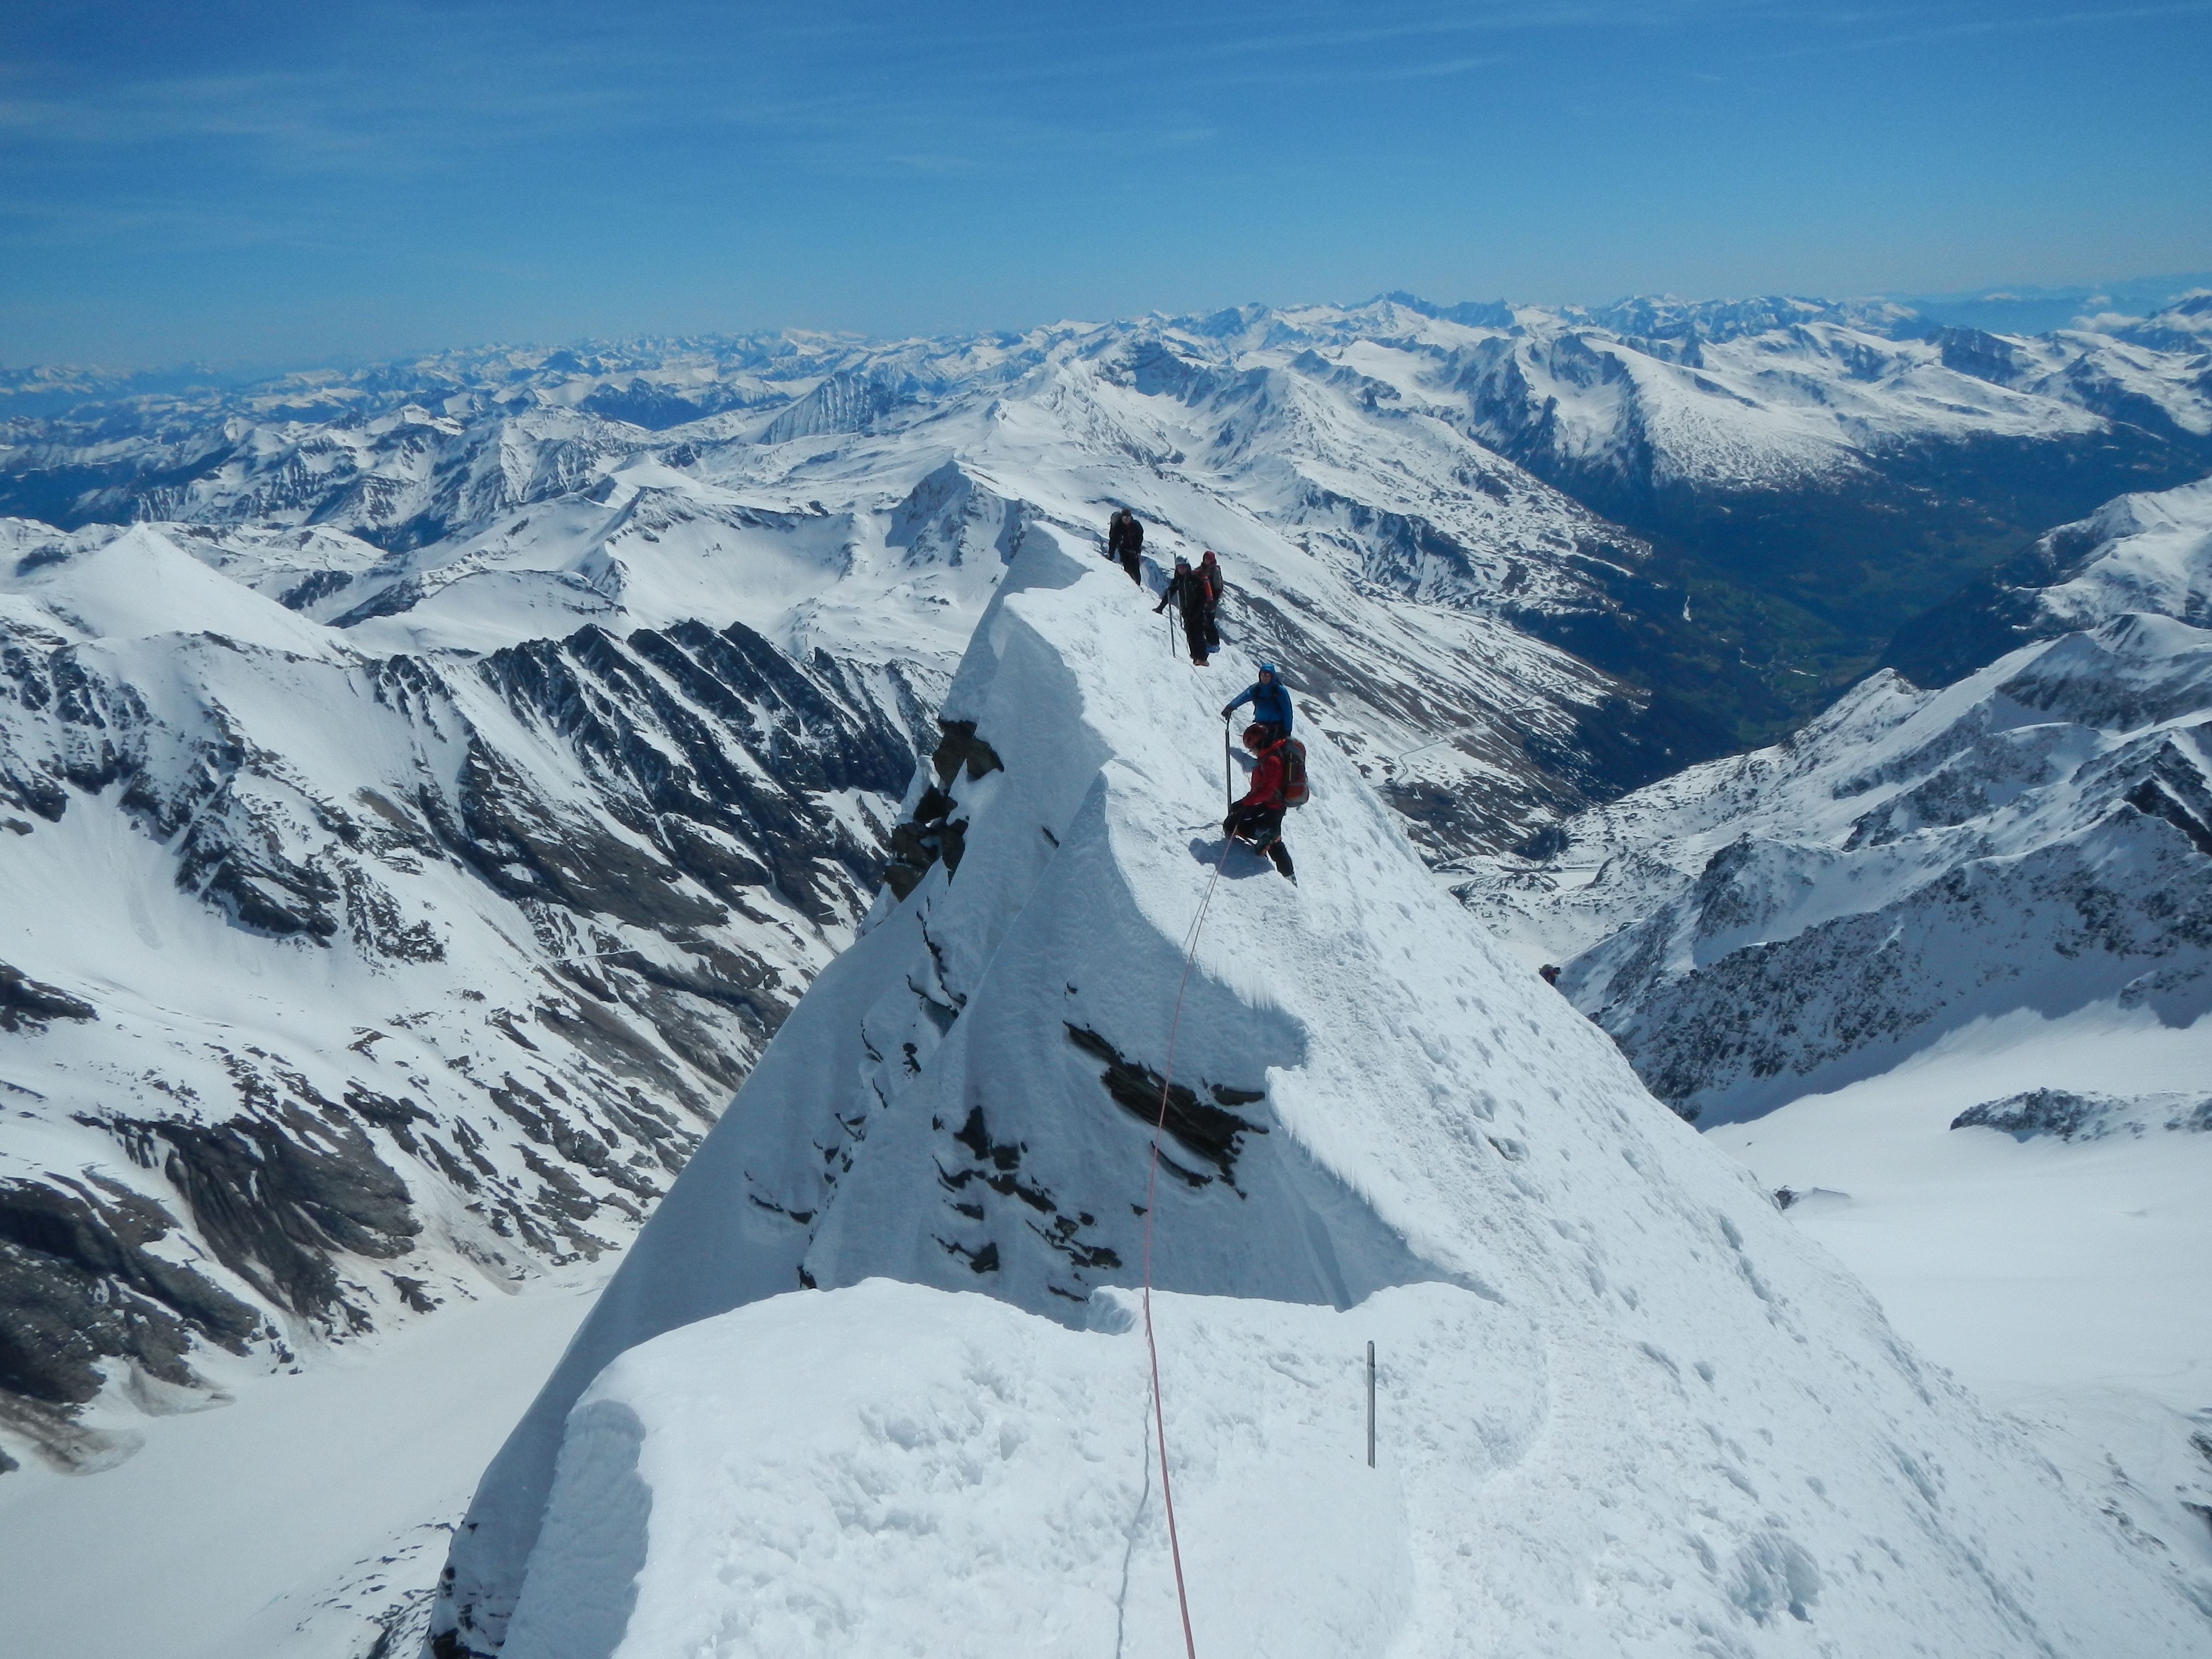
mountain, snow, winter, adventure, mountain range, recreation, glacier, weather, extreme sport, skiing, season, ridge, summit, mountaineering, winter sport, sports, resort, alps, ski, piste, grossglockner, landform, ski touring, ski mountaineering, ski equipment, small glockner, mountainous landforms, geological phenomenon, ar te